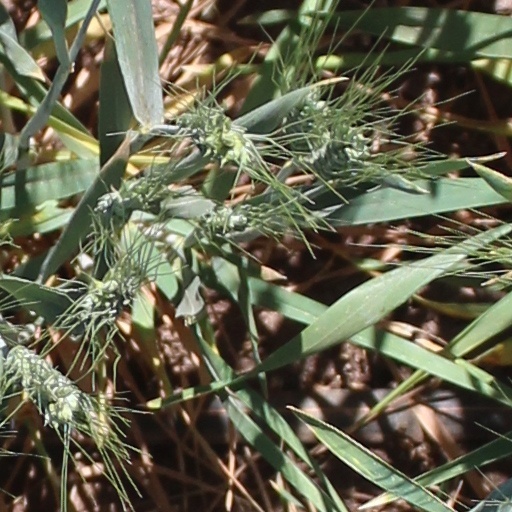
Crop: wheat